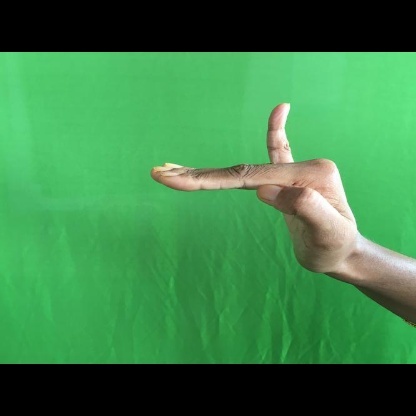
Mudra: Hamsapaksha